Bloodchild and Other Stories

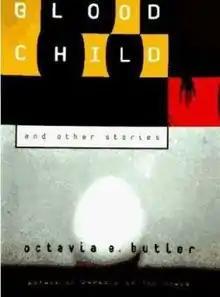
First edition

Bloodchild and Other Stories is the only collection of science fiction stories and essays written by American writer Octavia E. Butler. Each story and essay features an afterword by Butler. "Bloodchild", the title story, won the Hugo Award and Nebula Award. It was first published in 1995. The 2005 expanded edition contains the additional stories "Amnesty" and "The Book of Martha".